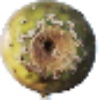
Label: Cactus fruit 1